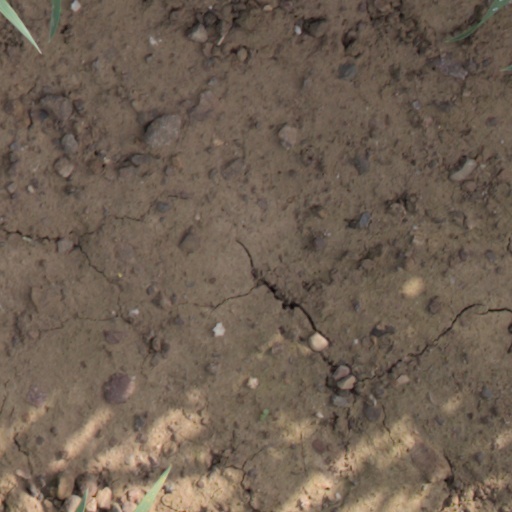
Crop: wheat